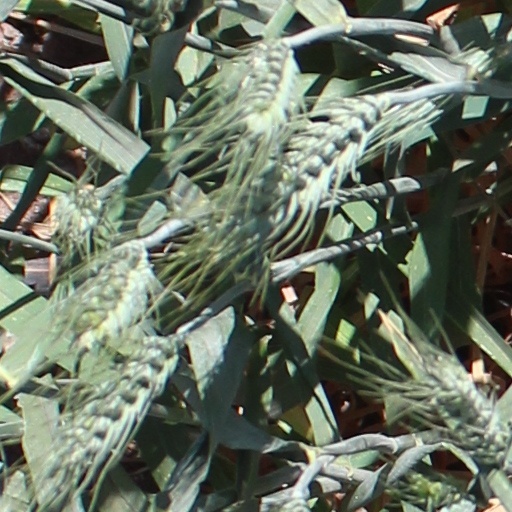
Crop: wheat